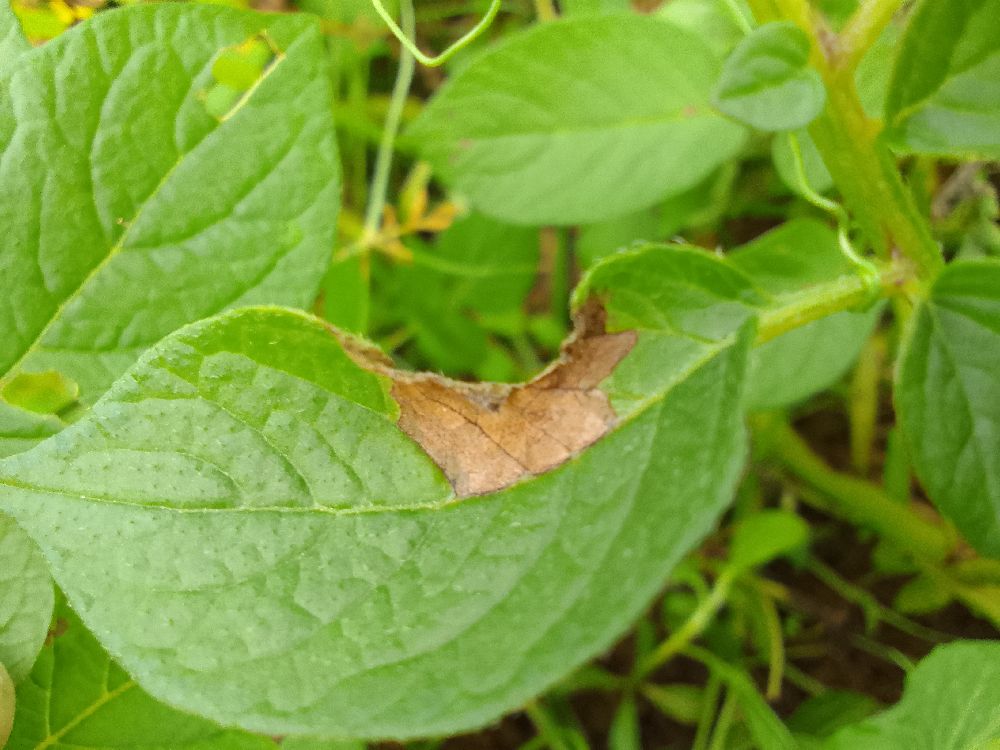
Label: Late blight